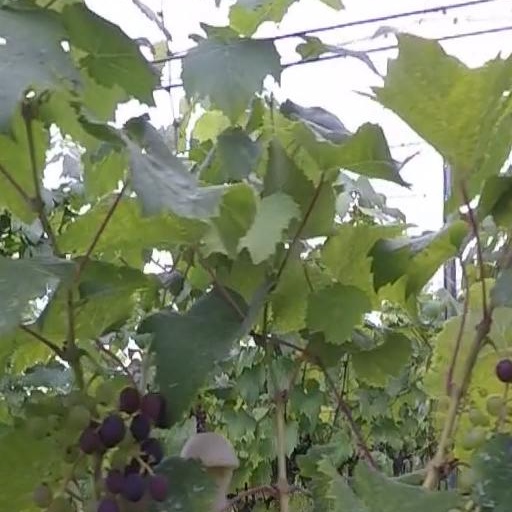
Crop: grape